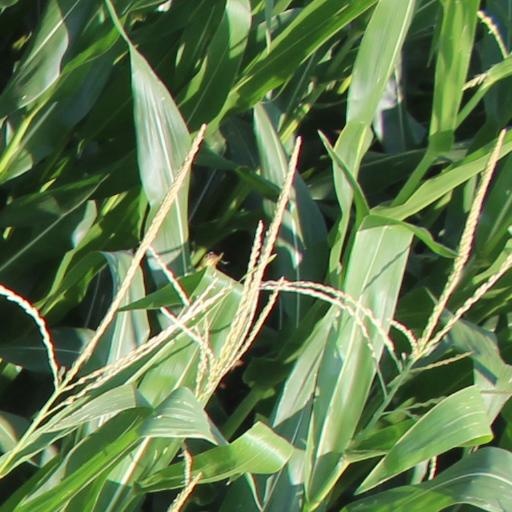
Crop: maize; corn